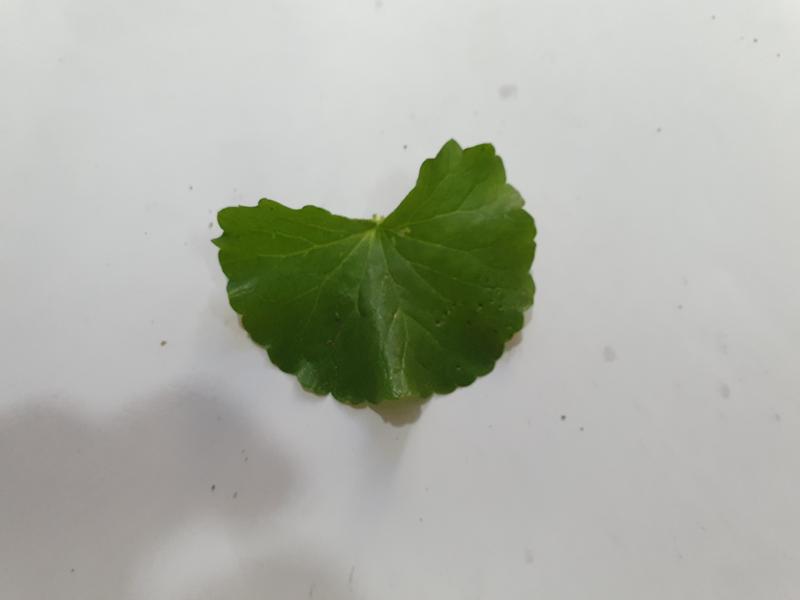
Weed species: Centella asiatica